Leopoldo Federico

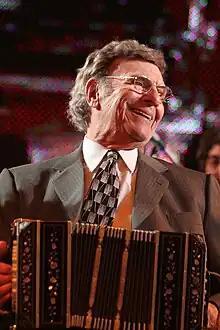
Leopoldo Federico, 2011

Leopoldo Federico (12 January 1927 – 28 December 2014) was an Argentine bandoneon player, arranger, director and composer.